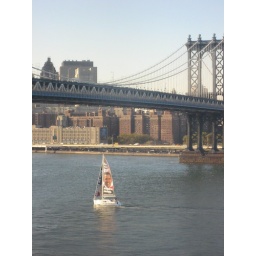
A sailboat with Obama's face on it sailed by today (Oct. 23rd) around 4:30pm